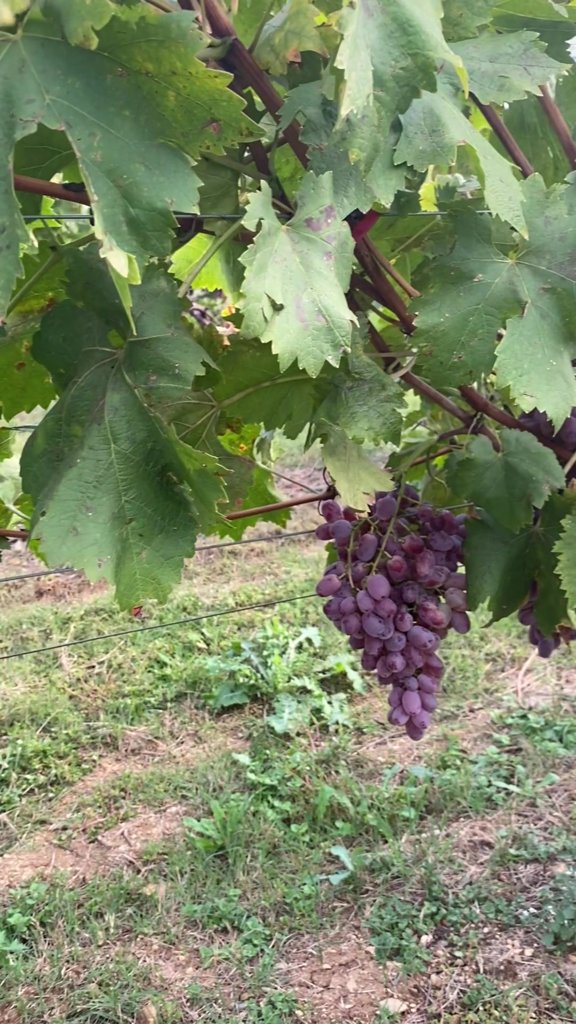
Berries visible: 76
Grape clusters: 1